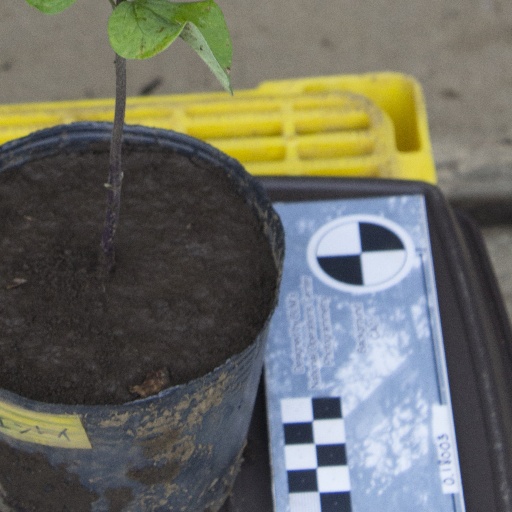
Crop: soybean